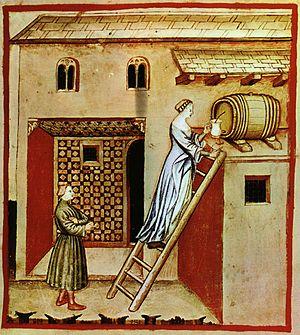
La viticulture est l'activité agricole consistant à cultiver une certaine variété de vigne produisant un fruit pour la consommation humaine : le raisin. Les vignes cultivées en viticulture sont des cultivars de sous-espèces du genre Vitis dénommés cépages.